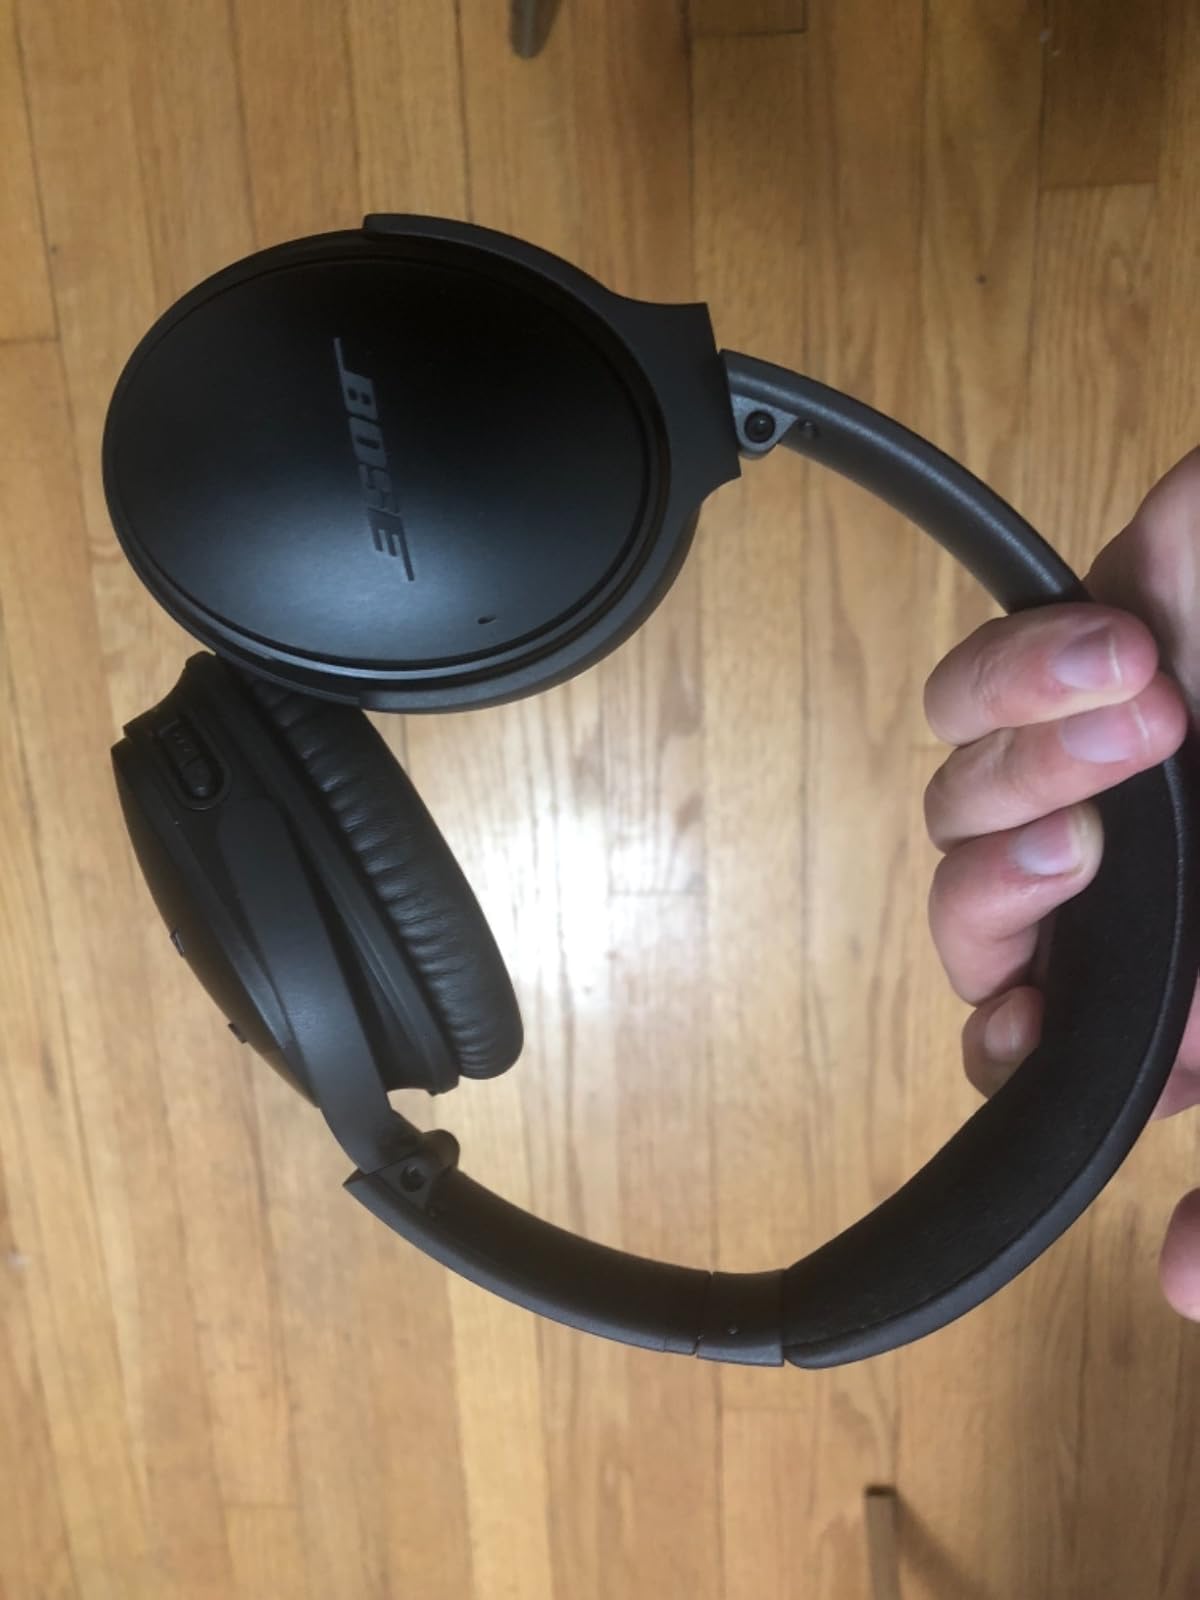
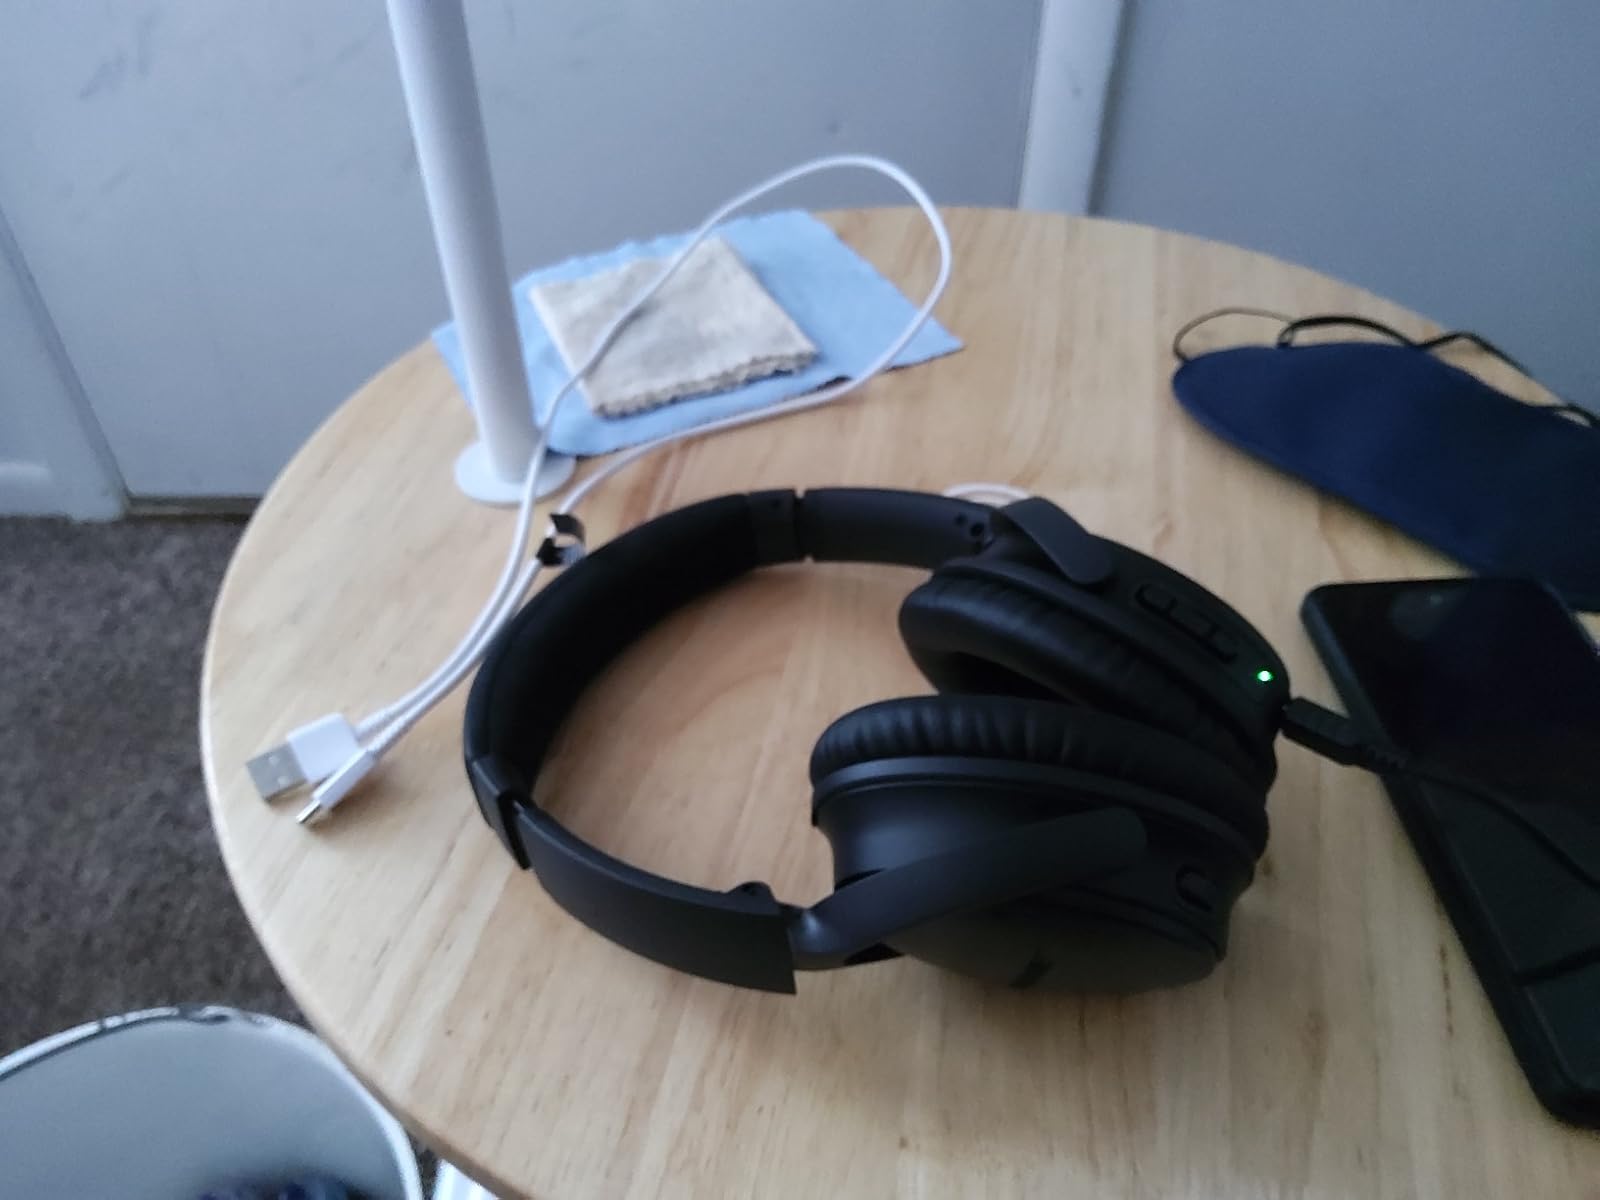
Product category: headphones
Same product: yes